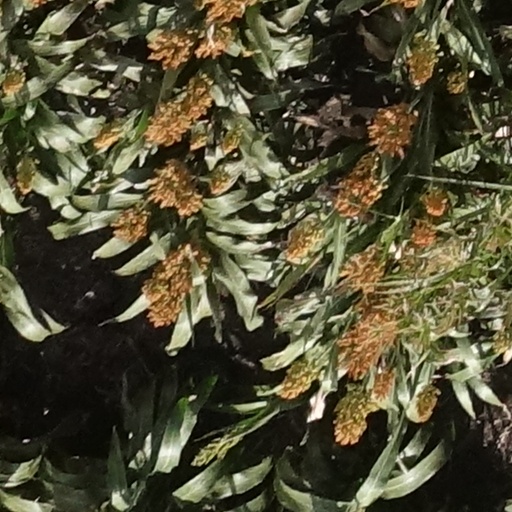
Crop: sorghum